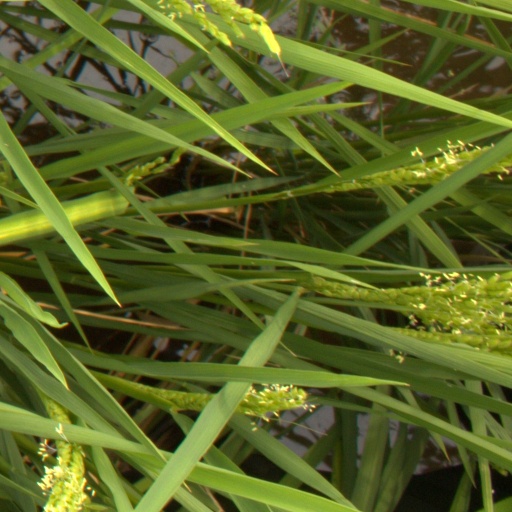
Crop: rice